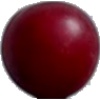
Label: Cherry Wax Red 1